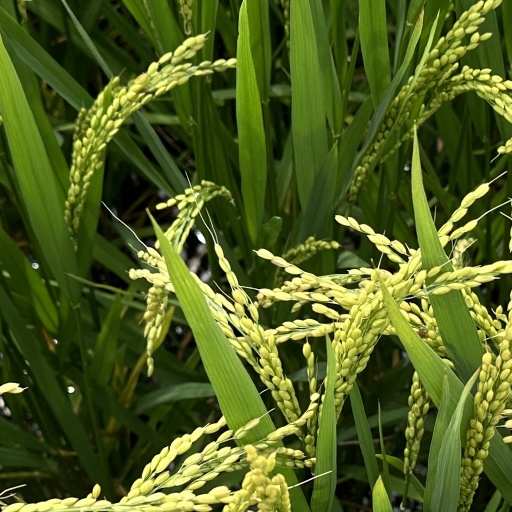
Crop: rice